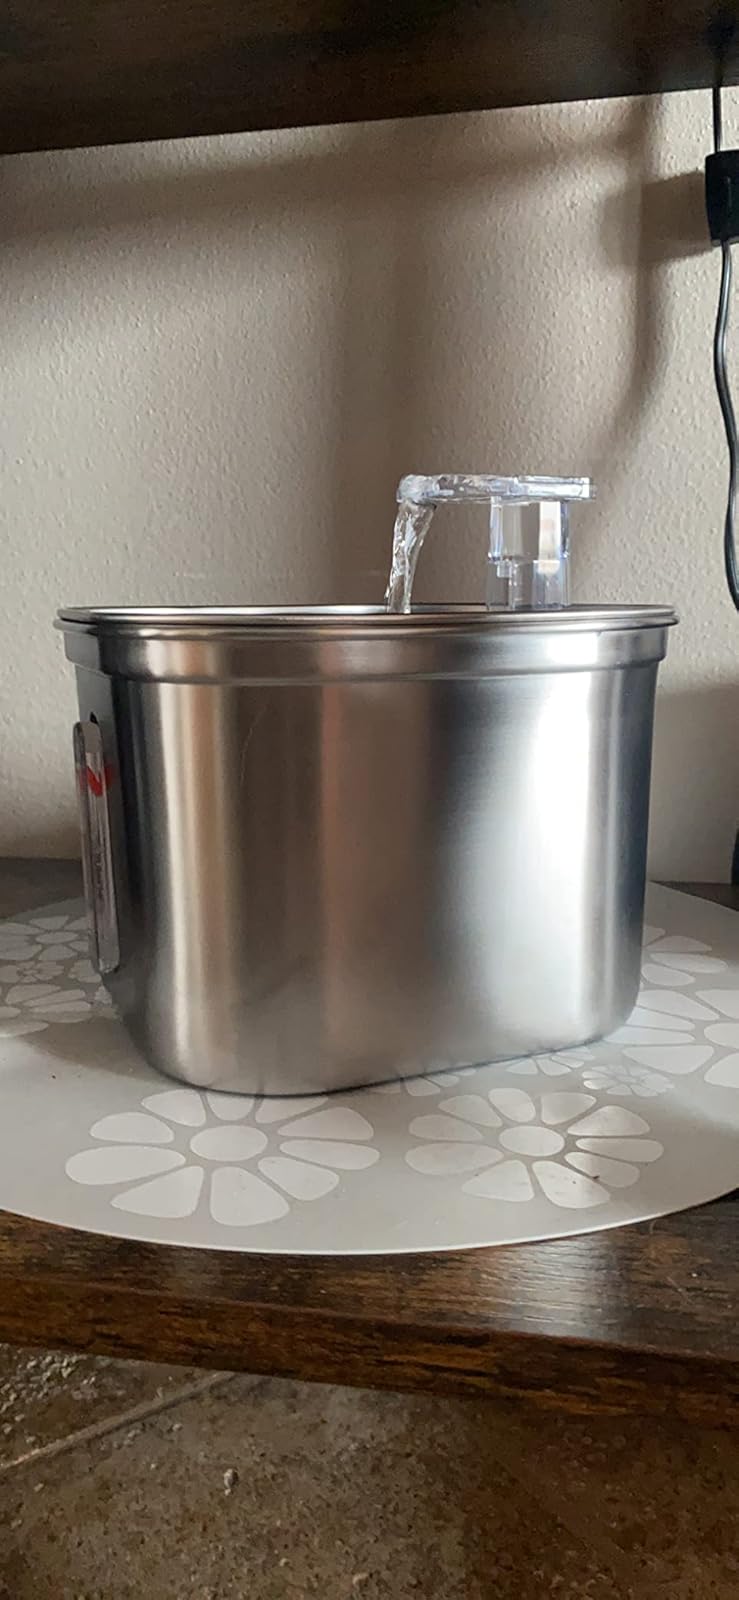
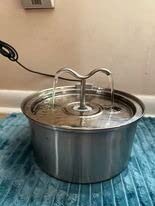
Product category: items_bowl
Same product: no